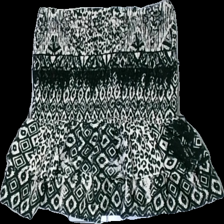
View: back
Type: Top
Category: Ladies
Brand: Lager 157
Colors: Black, White
Material: 100% polyester
Pattern: Other
Cut: Cropped
Size: M
Season: Summer
Price range: 50-100
Recommended usage: Reuse